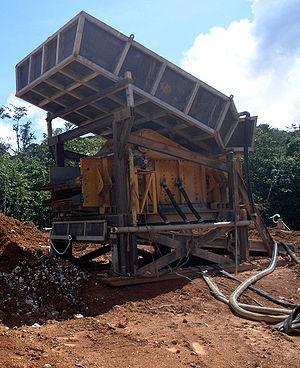
La situation économique de la Guyane est difficile, avec un fort taux de chômage de 20,6 % et un taux de couverture des importations par les exportations de 13,4 % en 2007. Les transferts sociaux ont un poids important dans l'économie.
L'exploitation de l'or en Guyane existe depuis le milieu du xixᵉ siècle, essentiellement sous forme d'orpaillage. Aujourd'hui, l'or est extrait soit de manière légale, soit de manière illégale et clandestine, directement dans la roche mère ou bien dans le lit des rivières. Les conséquences environnementales de l'exploitation illégale sont nombreuses et impactent en premier lieu les populations autochtones.